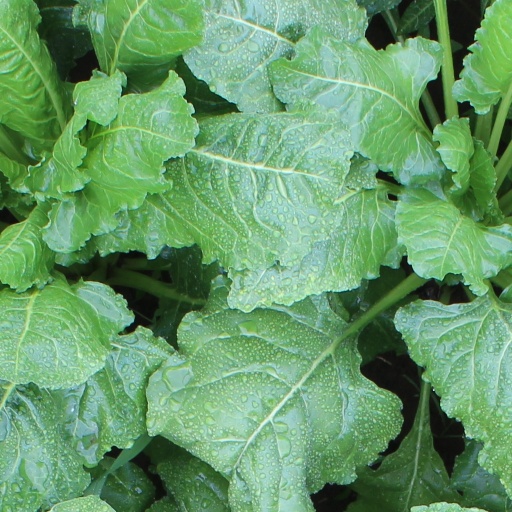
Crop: sugar beet